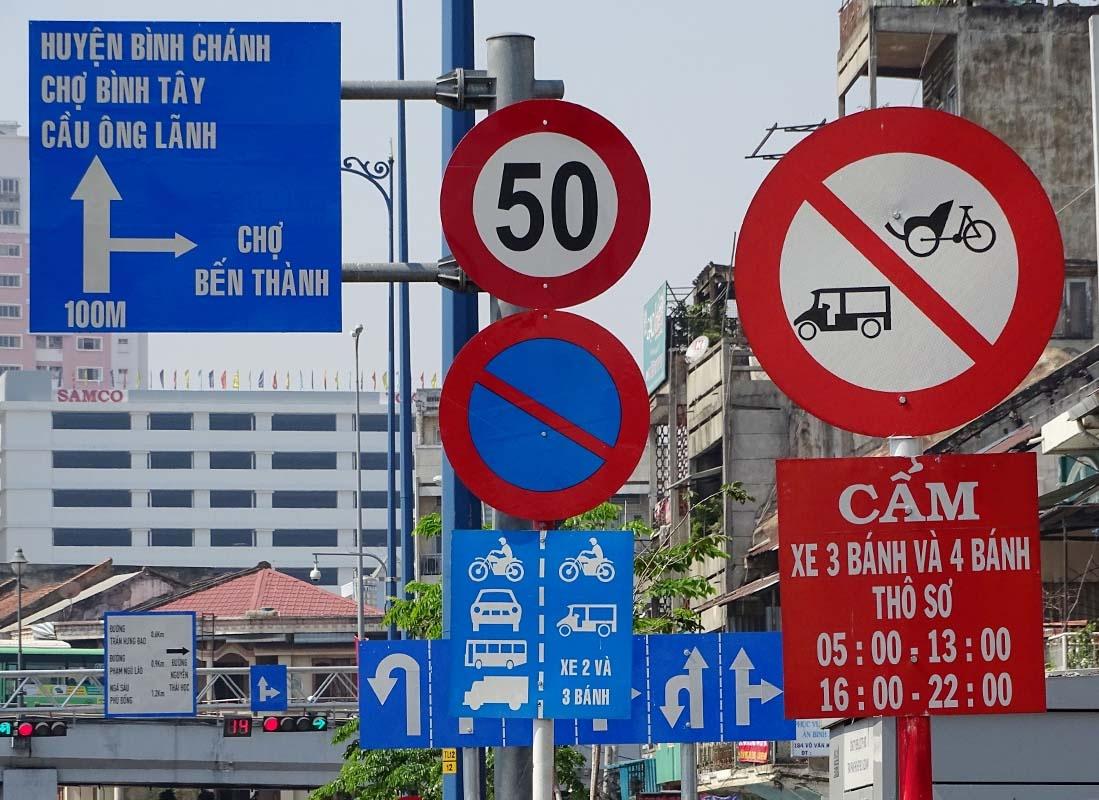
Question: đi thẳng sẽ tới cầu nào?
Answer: đi thẳng sẽ tới cầu ông lãnh